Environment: real
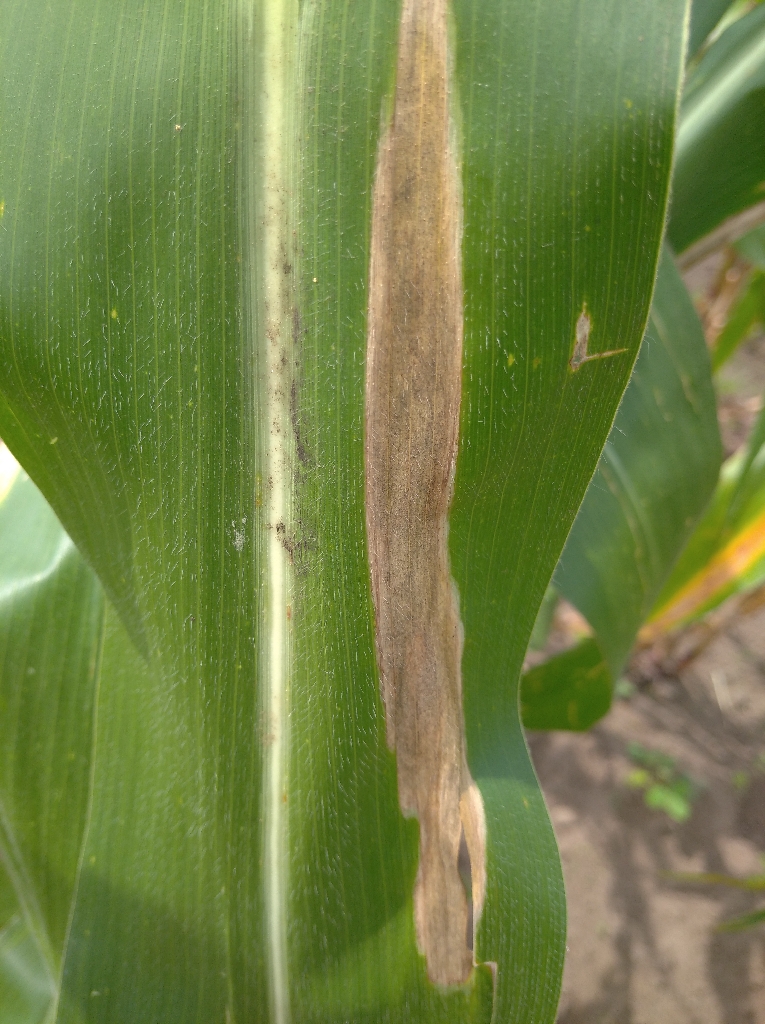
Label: northern_corn_leaf_blight